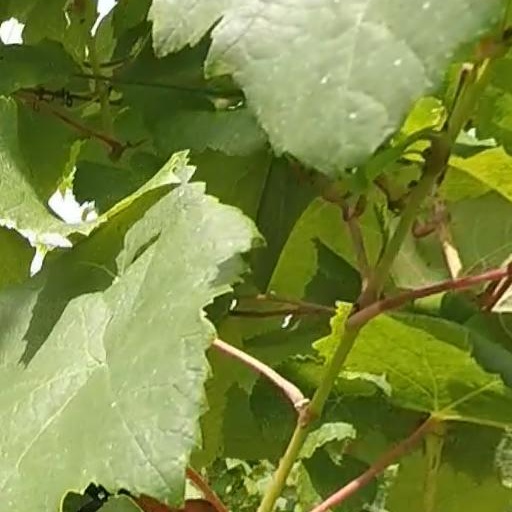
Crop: grape